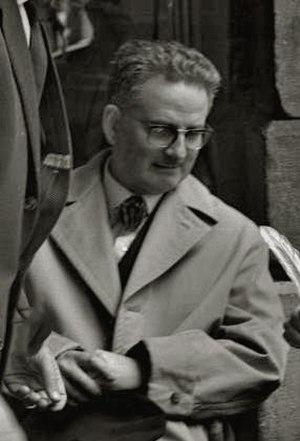
Julio Caro Baroja, né le 13 novembre 1914 à Madrid et mort le 15 août 1995 à Bera, est un anthropologue, historien, linguiste, essayiste et académicien basque espagnol de langue espagnole. Il est considéré en Espagne comme l'initiateur de l'analyse historico-culturelle.